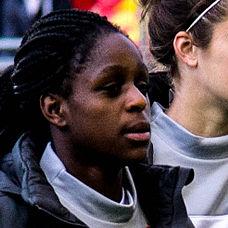
Age: 21